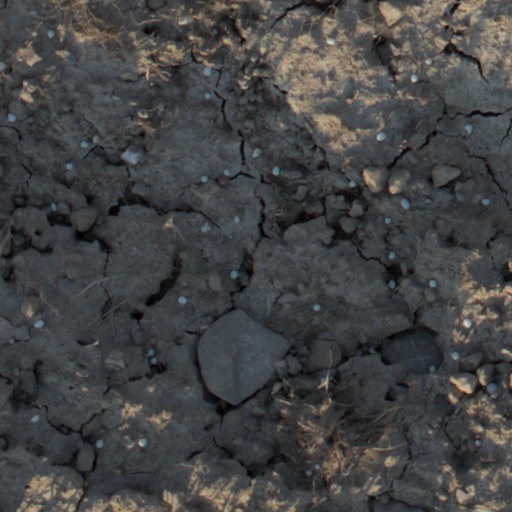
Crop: wheat